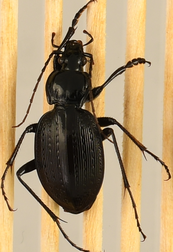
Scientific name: Carabus goryi
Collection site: Mountain Lake Biological Station NEON (MLBS), plot MLBS_009